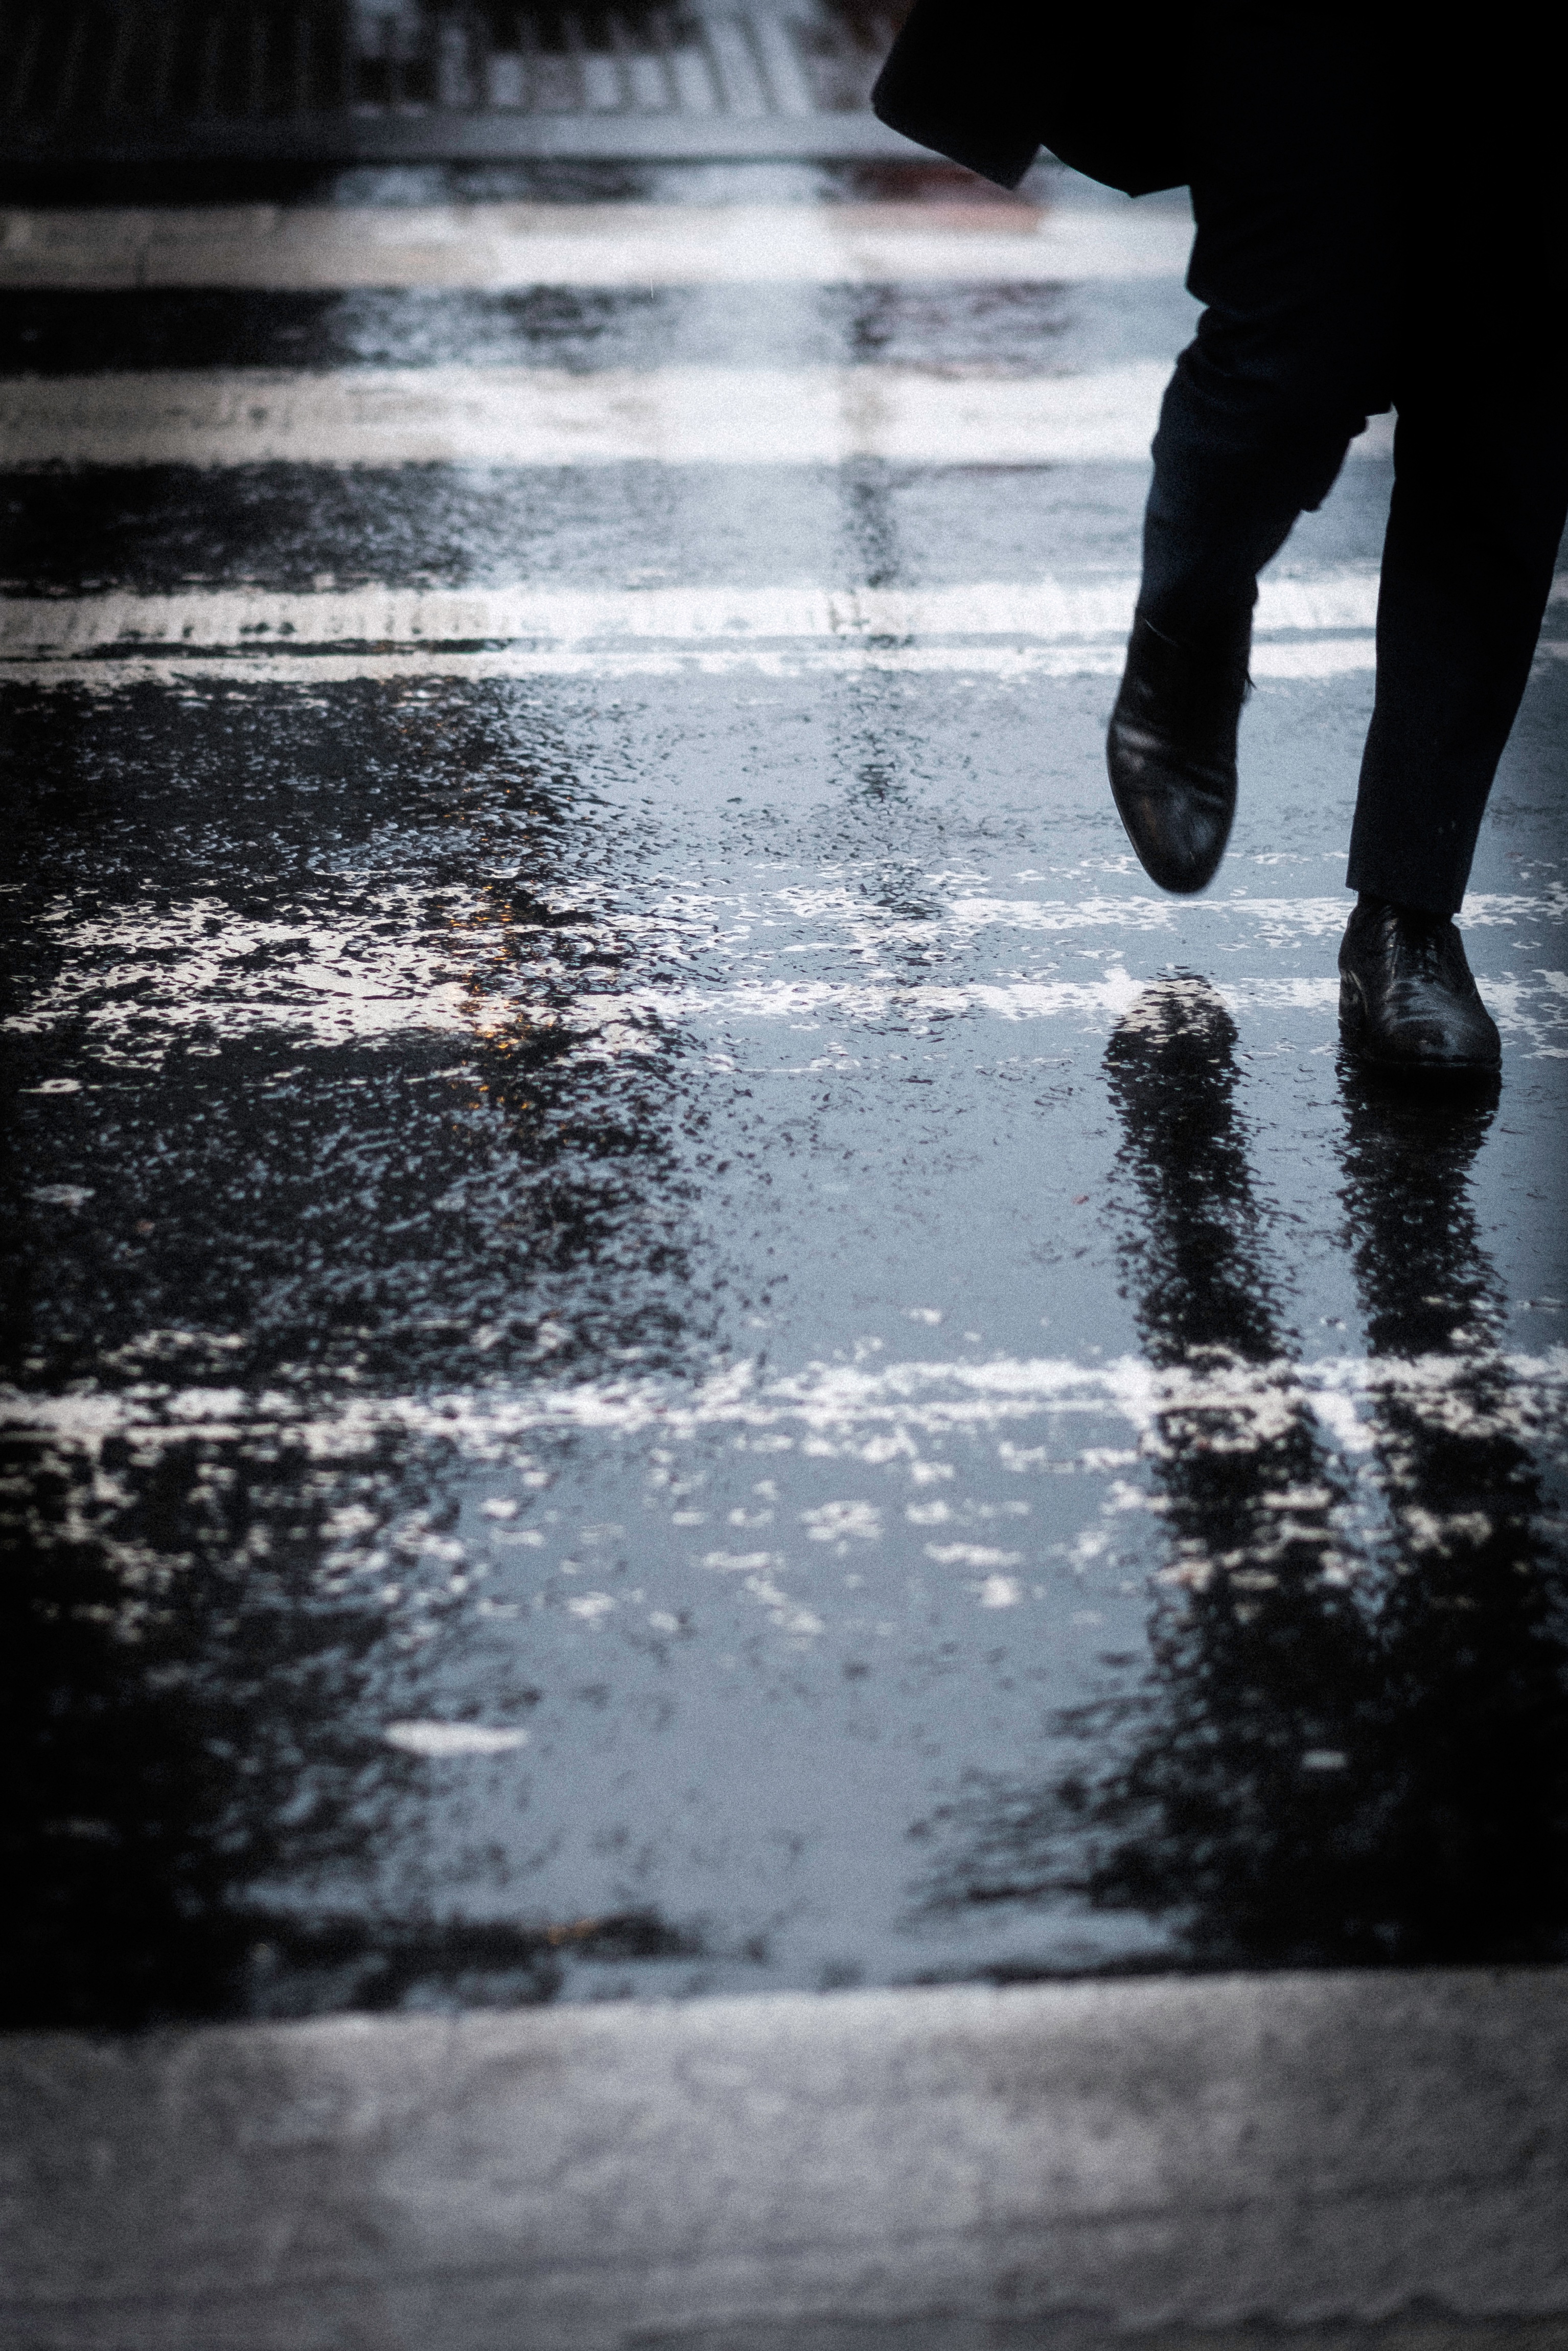
water, snow, winter, white, sunlight, morning, rain, ice, reflection, color, weather, shadow, black, season, photograph, freezing